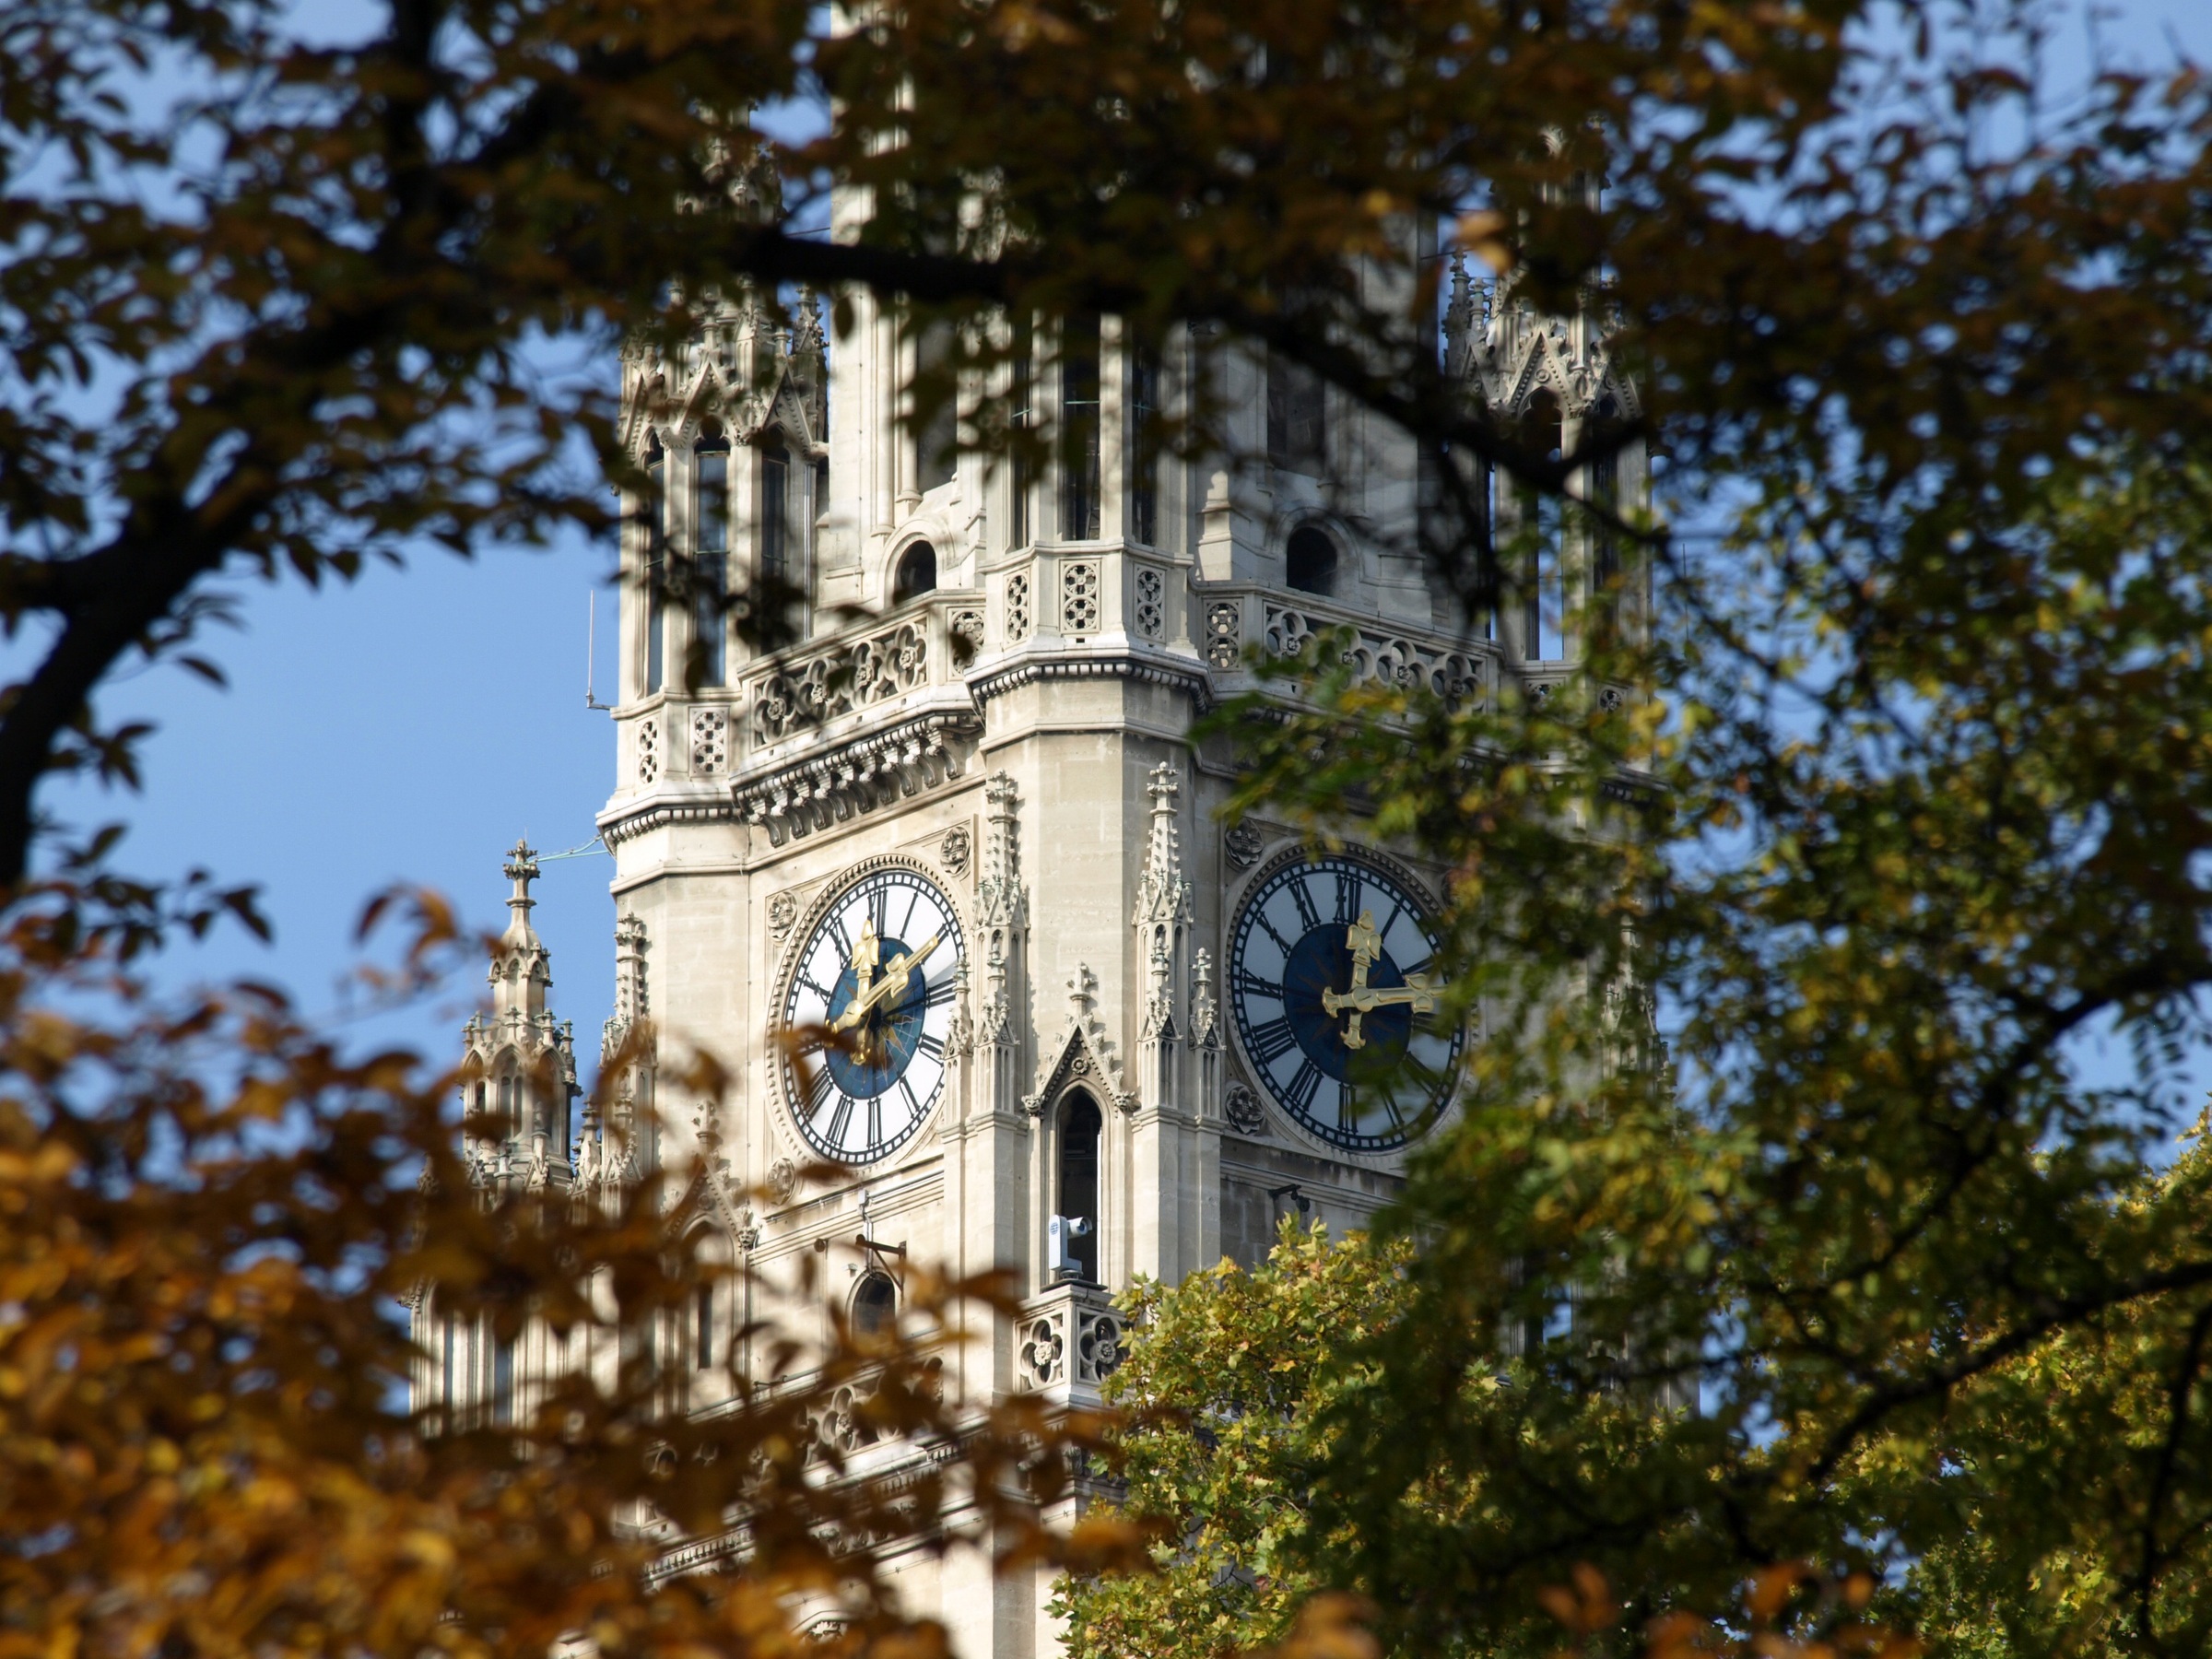
tree, time, tower, autumn, landmark, church, chapel, place of worship, clock tower, austria, trees, vienna, wiener, her, town hall, neo gothic